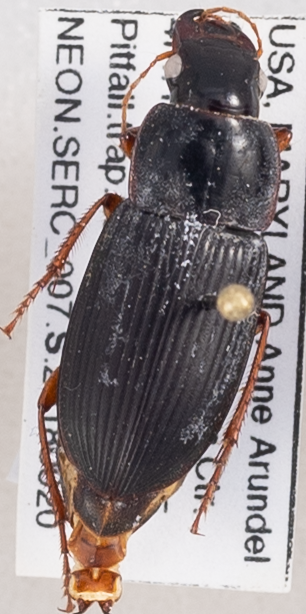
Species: Harpalus pensylvanicus
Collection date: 2018-09-20
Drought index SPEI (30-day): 0.512
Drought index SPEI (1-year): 0.8
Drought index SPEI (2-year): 0.38